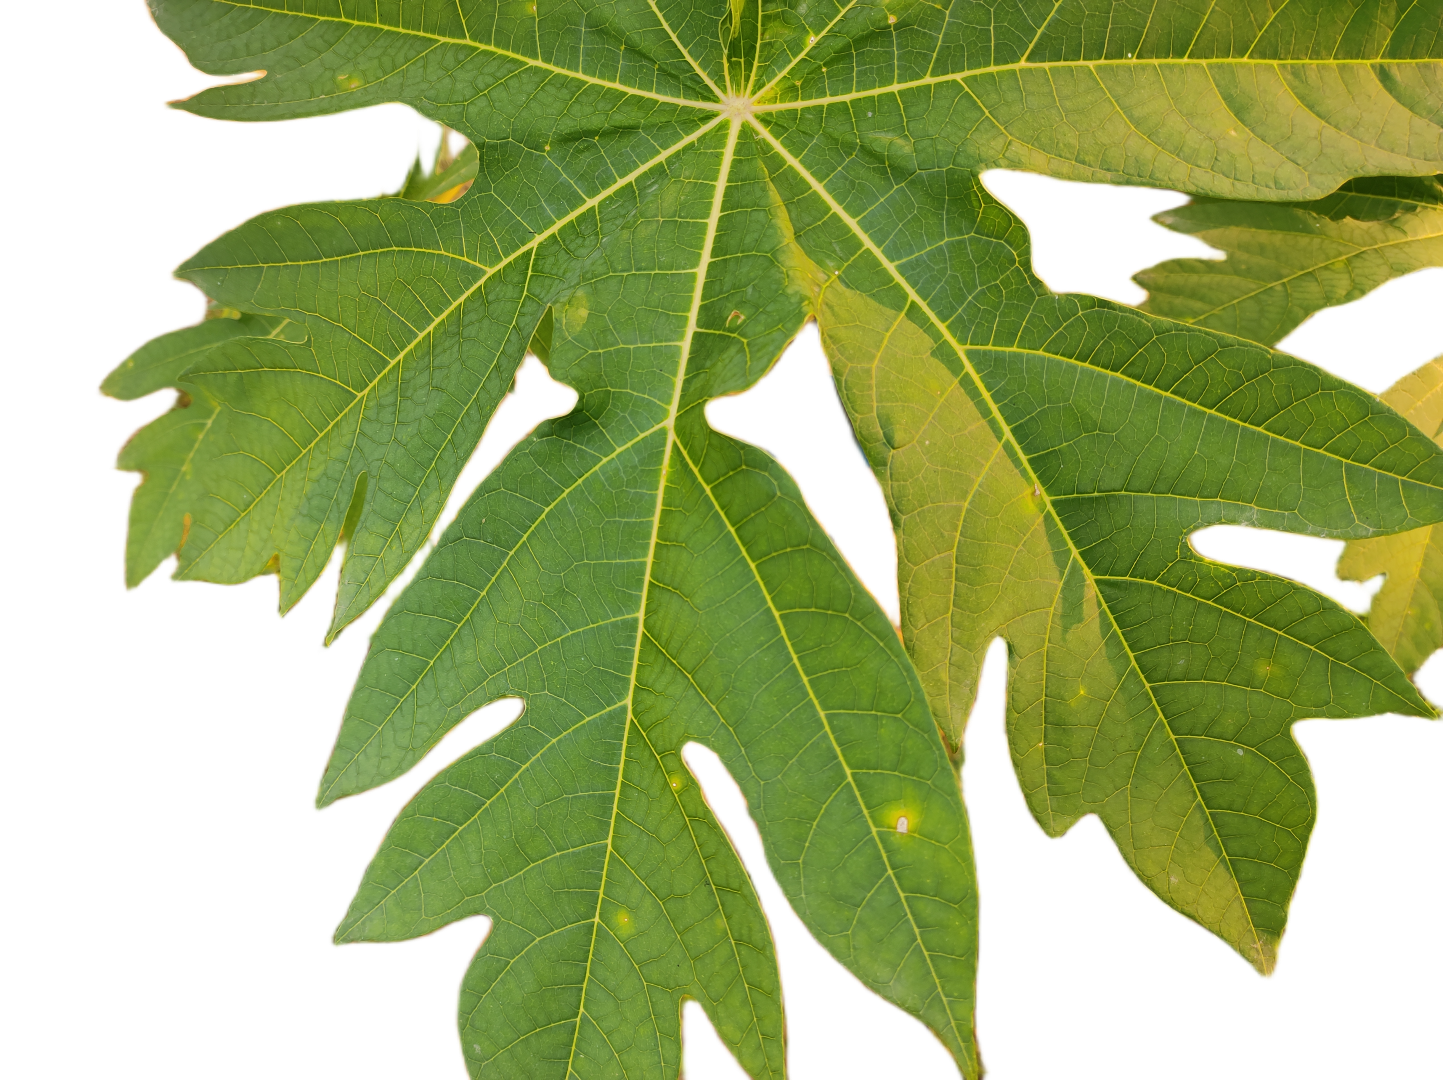
Crop: Papaya
Label: Pathogen_symptoms